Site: brandenburg
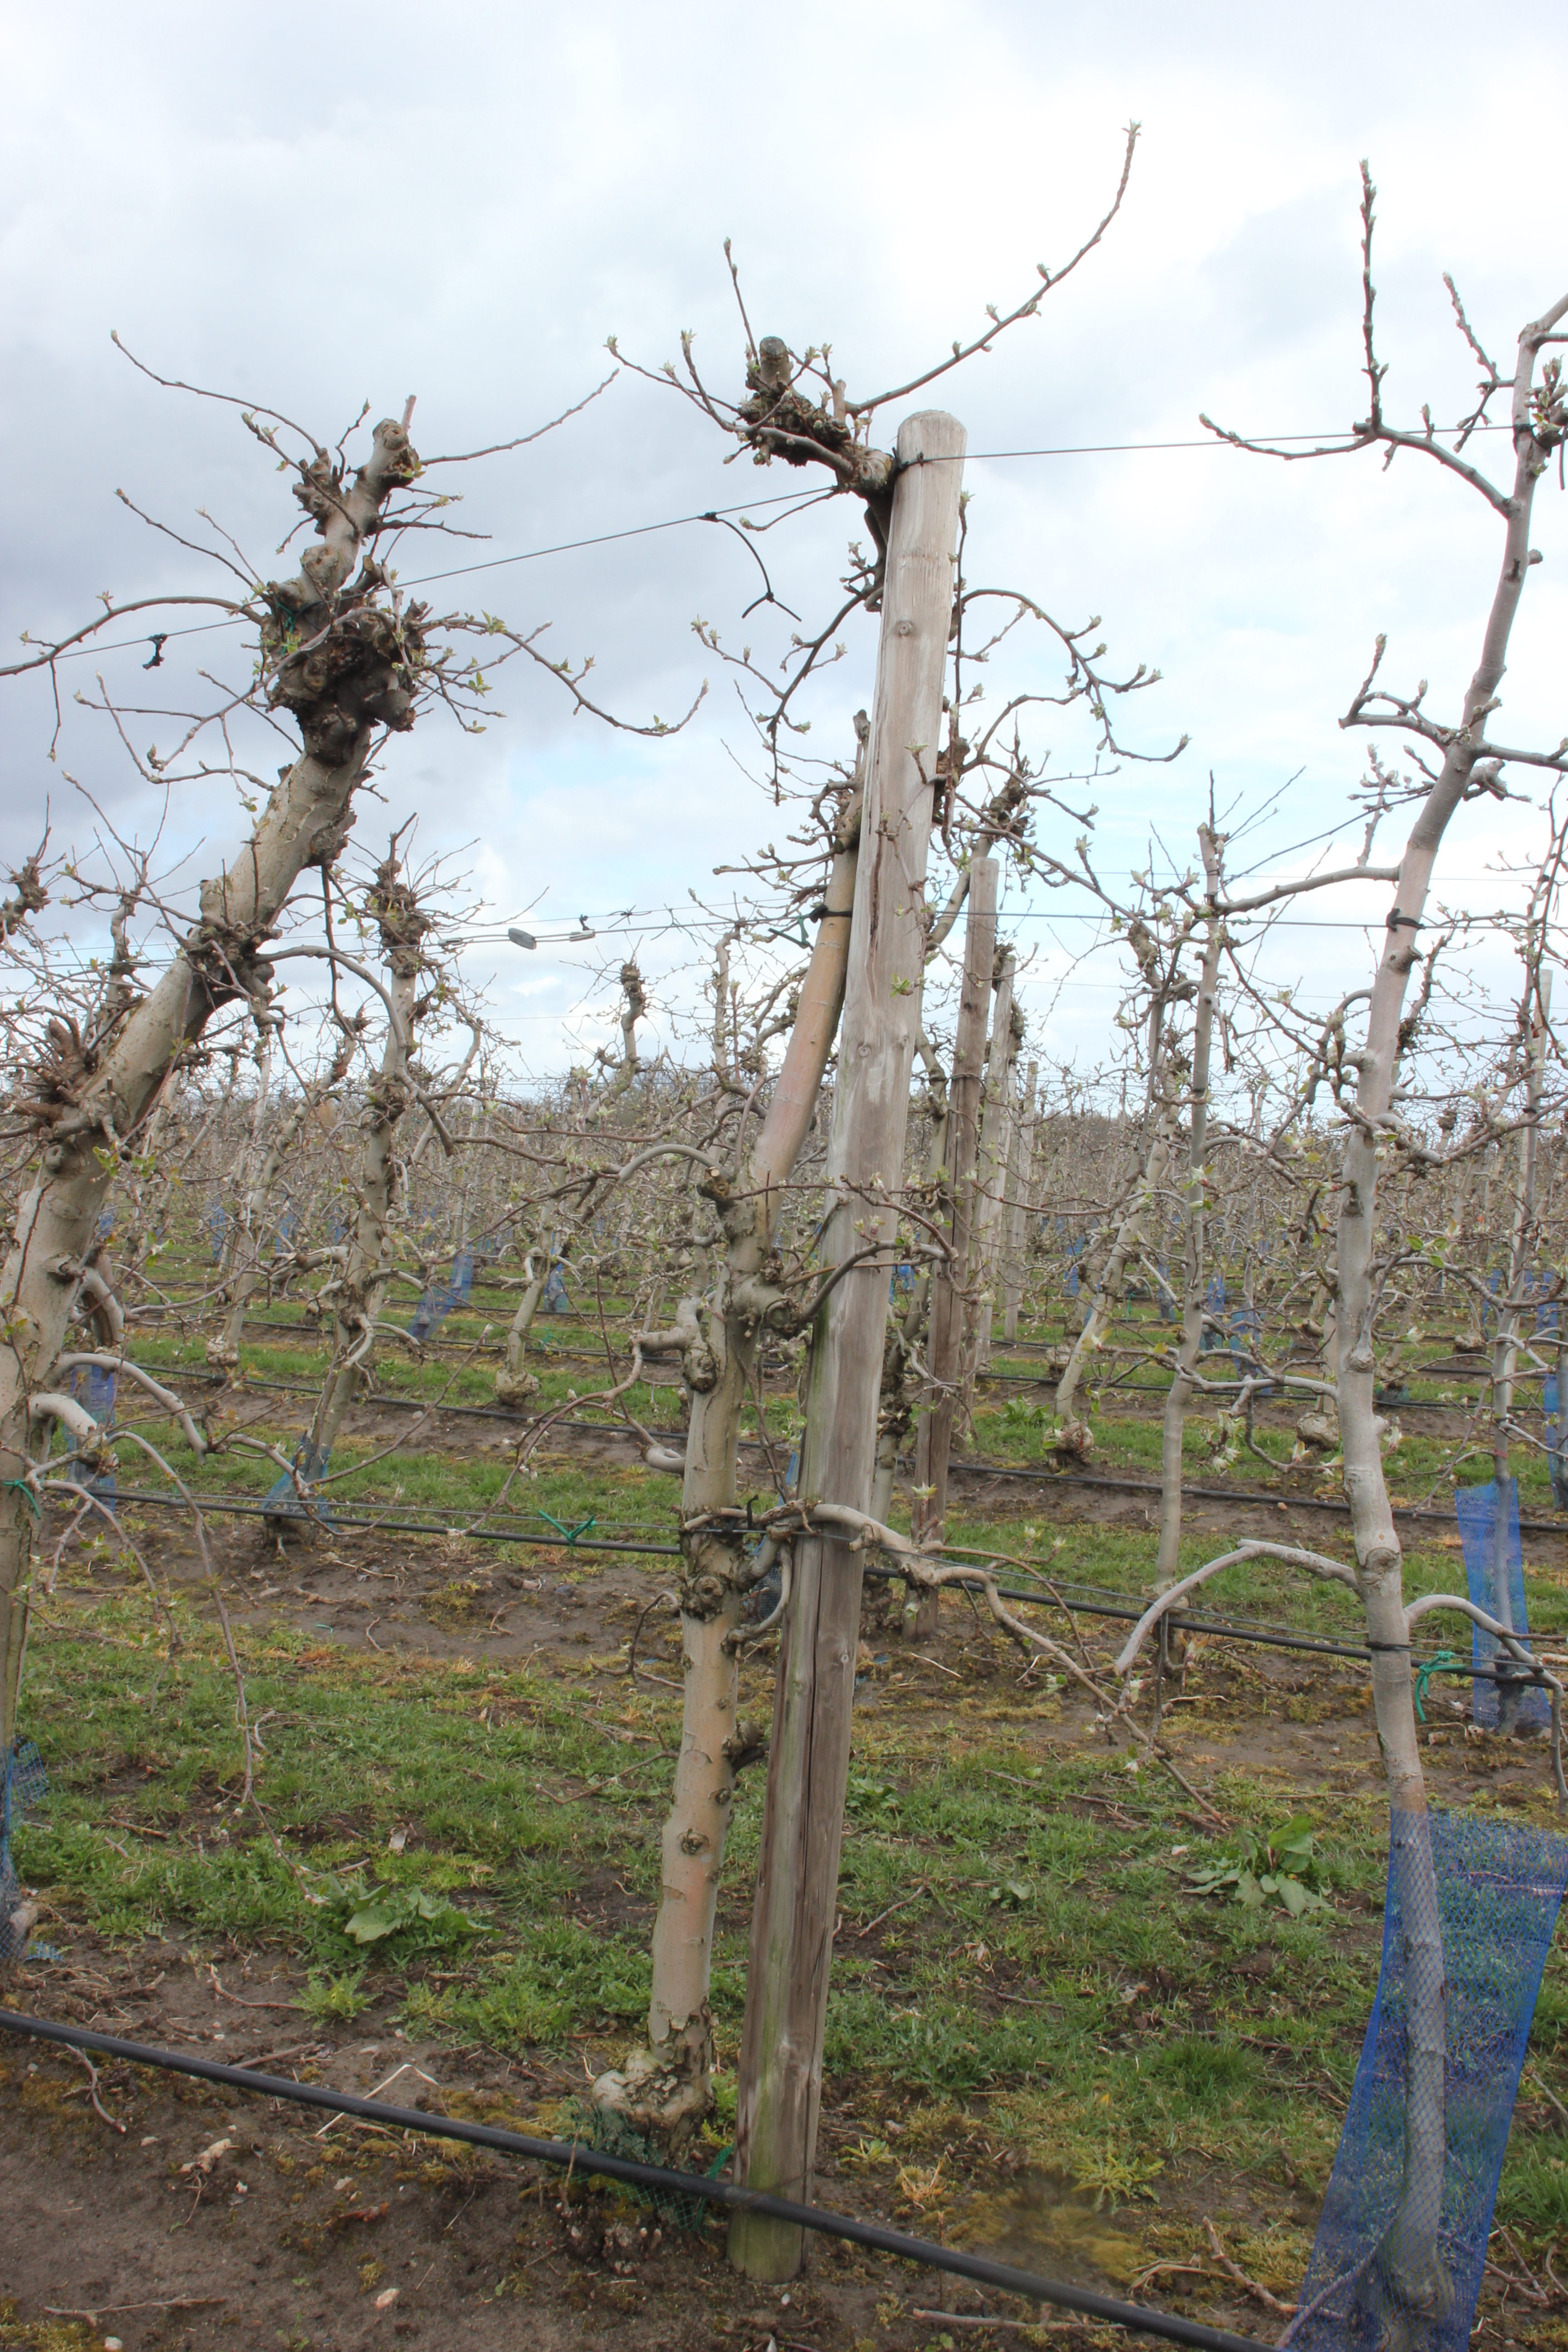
Growth stage (BBCH 55): Inflorescence emergence